Alfredo Sciarrotta

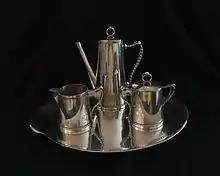
Sciarrotta Silver Coffee Set

Sciarrotta's work was commissioned for gifts presented by the City of Newport to visiting dignitaries, including President Eisenhower, the Italian President Giovanni Gronchi, fighter Rocky Marciano, and Mayor Delmas of Antibes, France in 1962. In 1958, a Sciarrotta bowl was commissioned as a gift to the Ambassador of Israel to the United States Abba Eban, on the occasion of the Newport Rhode Island Jewish Community's Tercentenary, marking the 300th anniversary of the founding of the oldest Jewish congregation in the United States. The bowl was presented to Ambassador Eban by Colonel Milton E. Mitler at the Belcourt Palace in the presence of Governor Dennis Roberts. Also in 1962, a Sciarrotta bowl in the shape of the hull of a 12-meter yacht was presented to Sr. Frank Packer, skipper of the “Gretel”, America’s Cup challenger for Australia. His bowls were presented as trophies for horse races around the country. Several of his pieces are on display at the Kentucky Derby Museum at Churchill Downs. His work is currently displayed in the Newport Art Museum, and his former studio is now an art school run by the Museum.